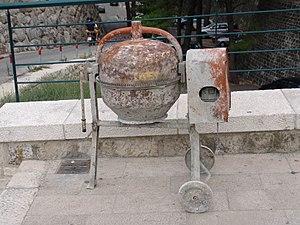
Une bétonnière est une machine servant à malaxer les différents constituants du mortier ou du béton. Le mot bétonneuse est parfois employé à la place de bétonnière, mais il s'agit d'un barbarisme.